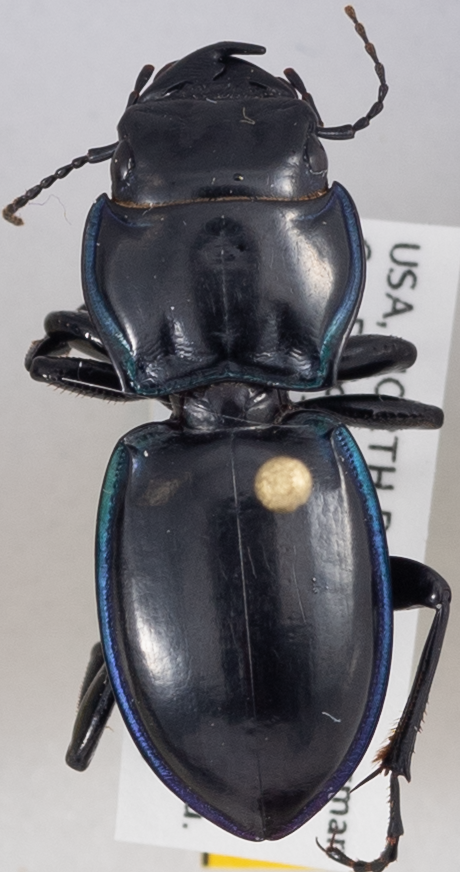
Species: Pasimachus elongatus
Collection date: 2020-06-30
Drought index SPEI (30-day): -2.09
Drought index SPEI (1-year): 2.09
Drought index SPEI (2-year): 1.93